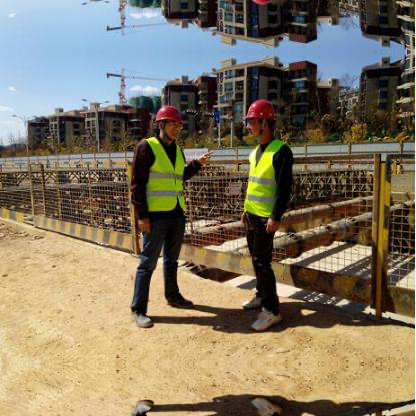
Objects in the image:
label: helmet
label: helmet
label: helmet